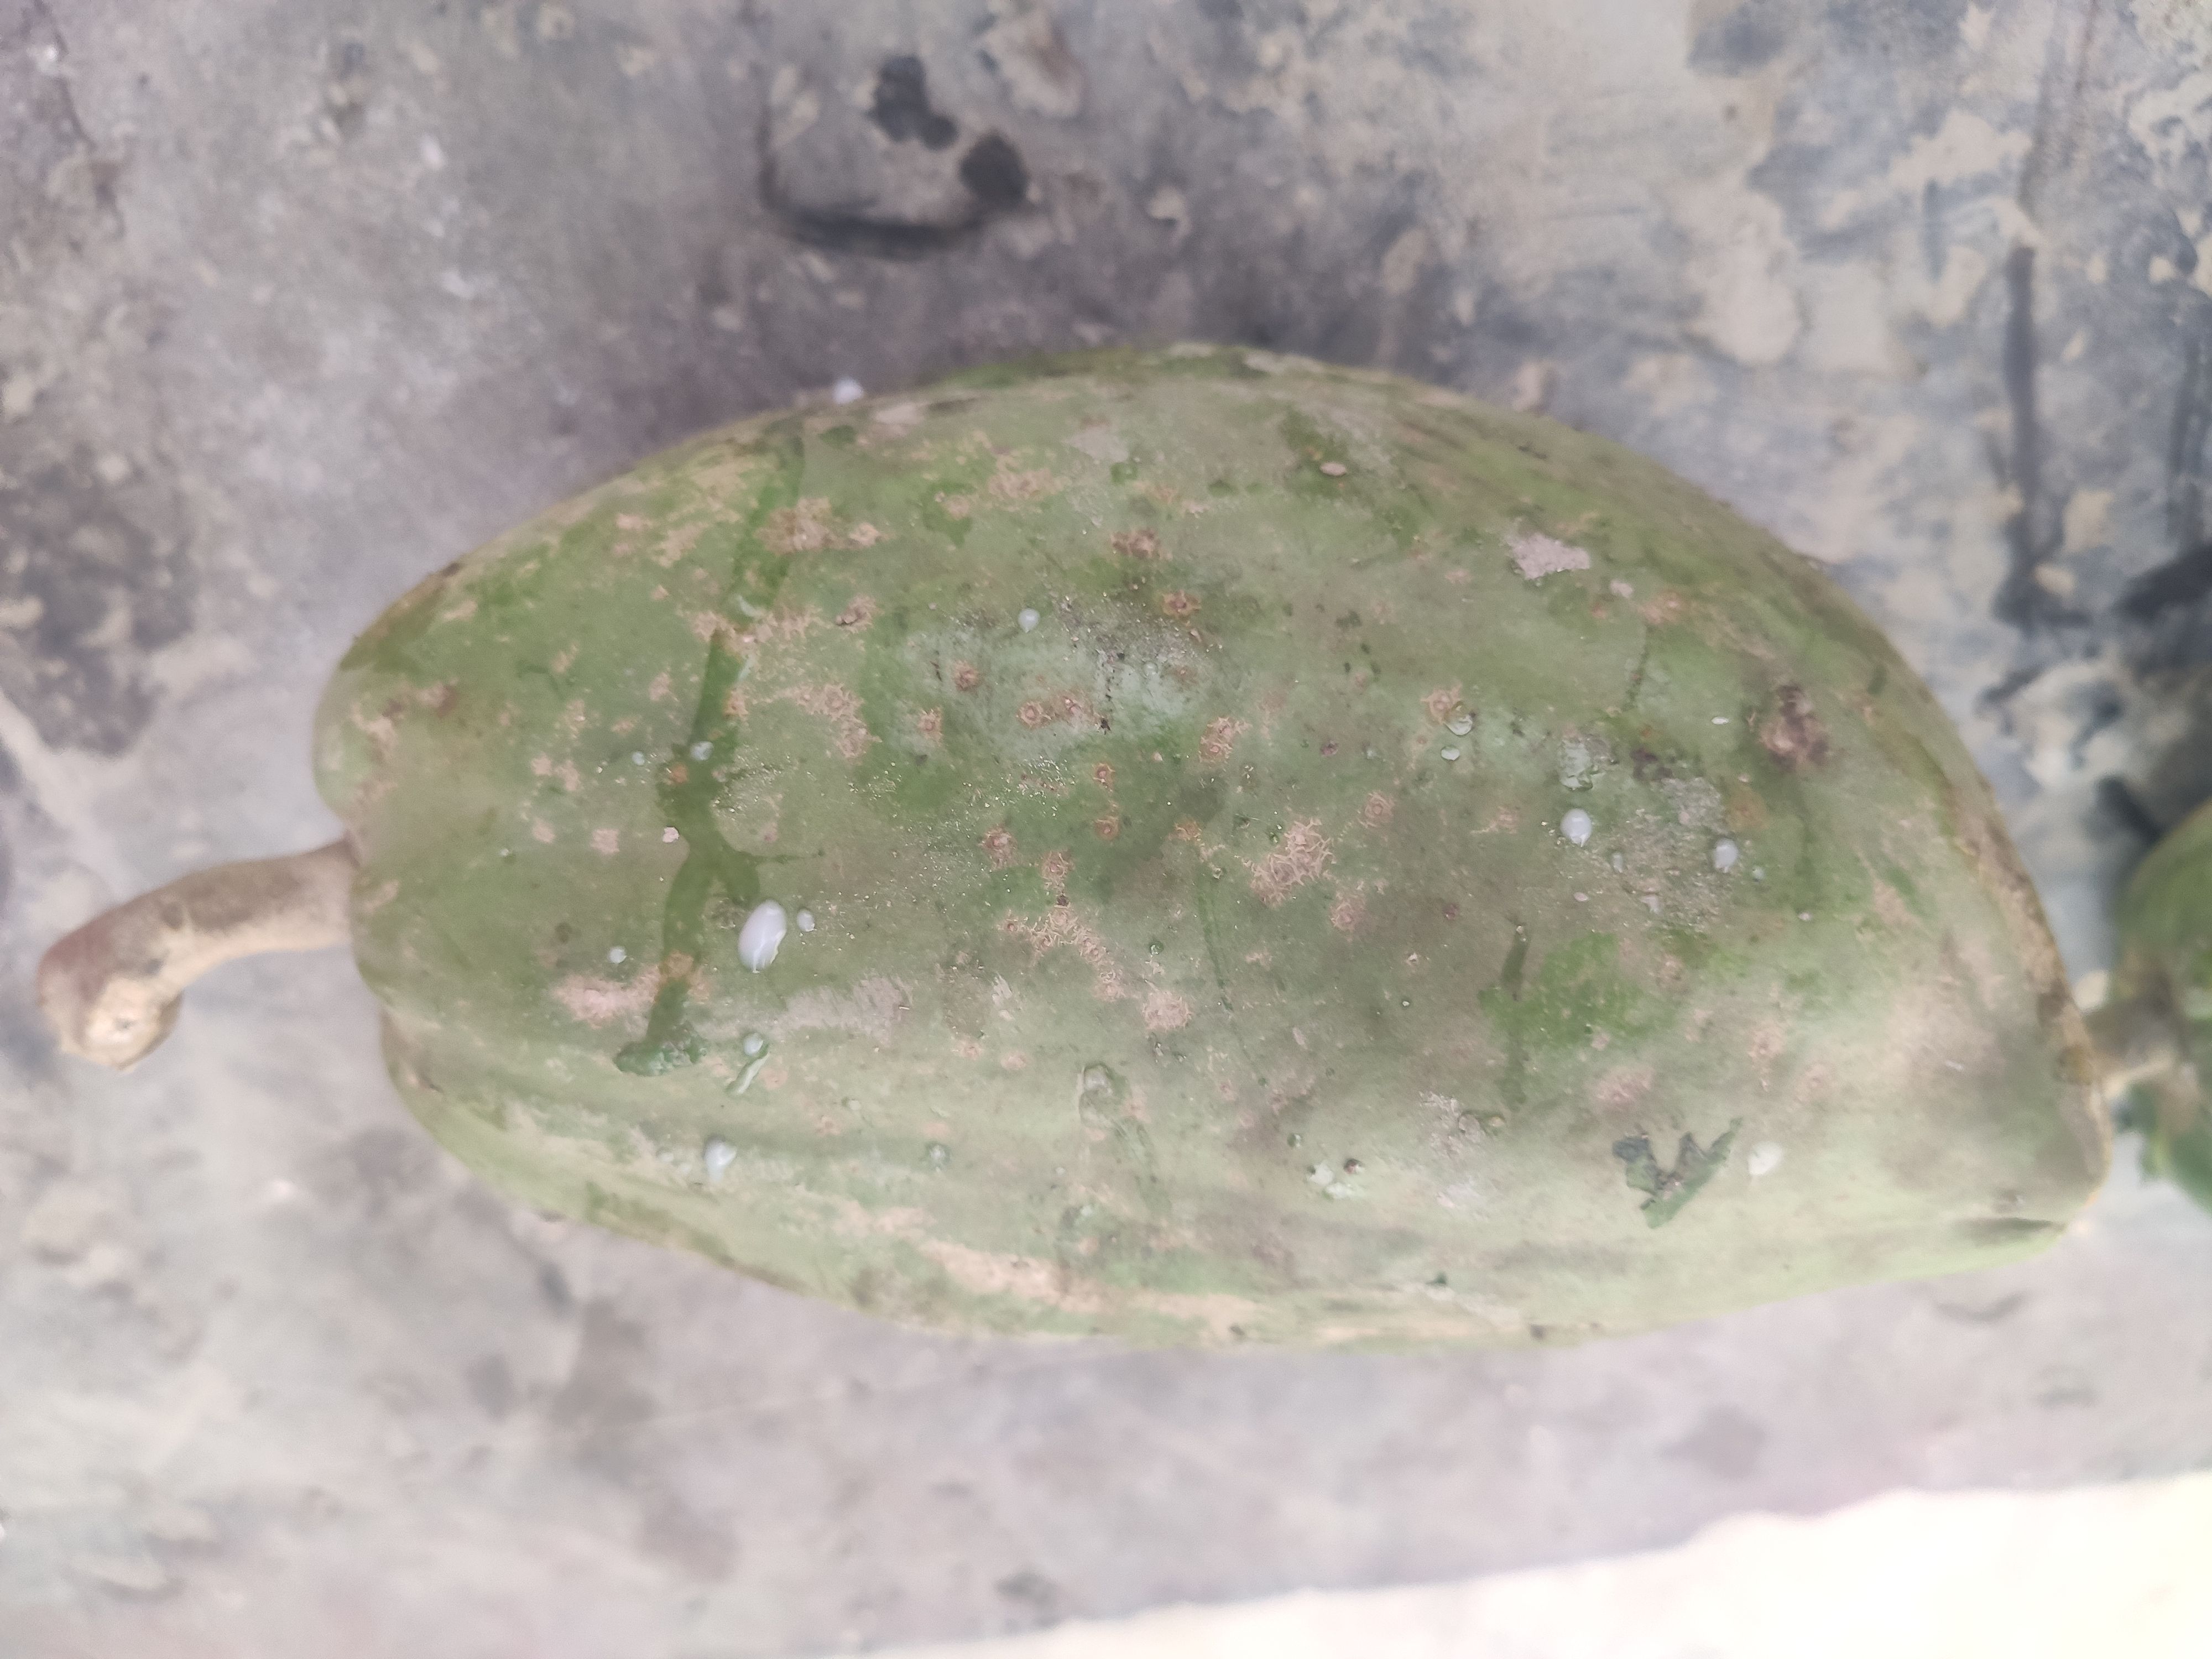
Fruit: papayas
Grade: 2nd-grade